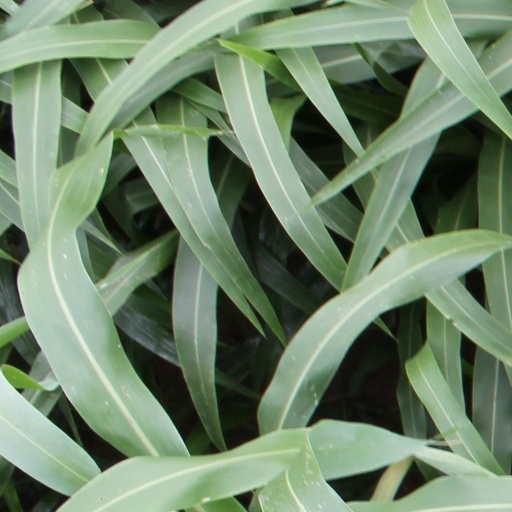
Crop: sorghum